The House of the Rising Sun

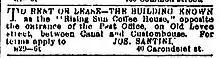
1867 advertisement noting the "Rising Sun Coffee House" building for rent or lease

Only three candidates that use the name "Rising Sun" have historical evidence—from old city directories and newspapers. The first was a small, short-lived hotel on Conti Street in the French Quarter in the 1820s. It burned down in 1822. An excavation and document search in early 2005 found evidence that supported this claim, including an advertisement with language that may have euphemistically indicated prostitution. Archaeologists found an unusually large number of pots of rouge and cosmetics at the site.